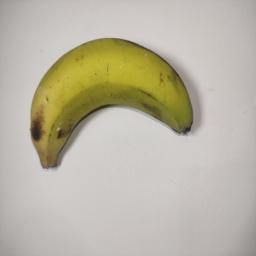
Banana variety: Sagor Kola